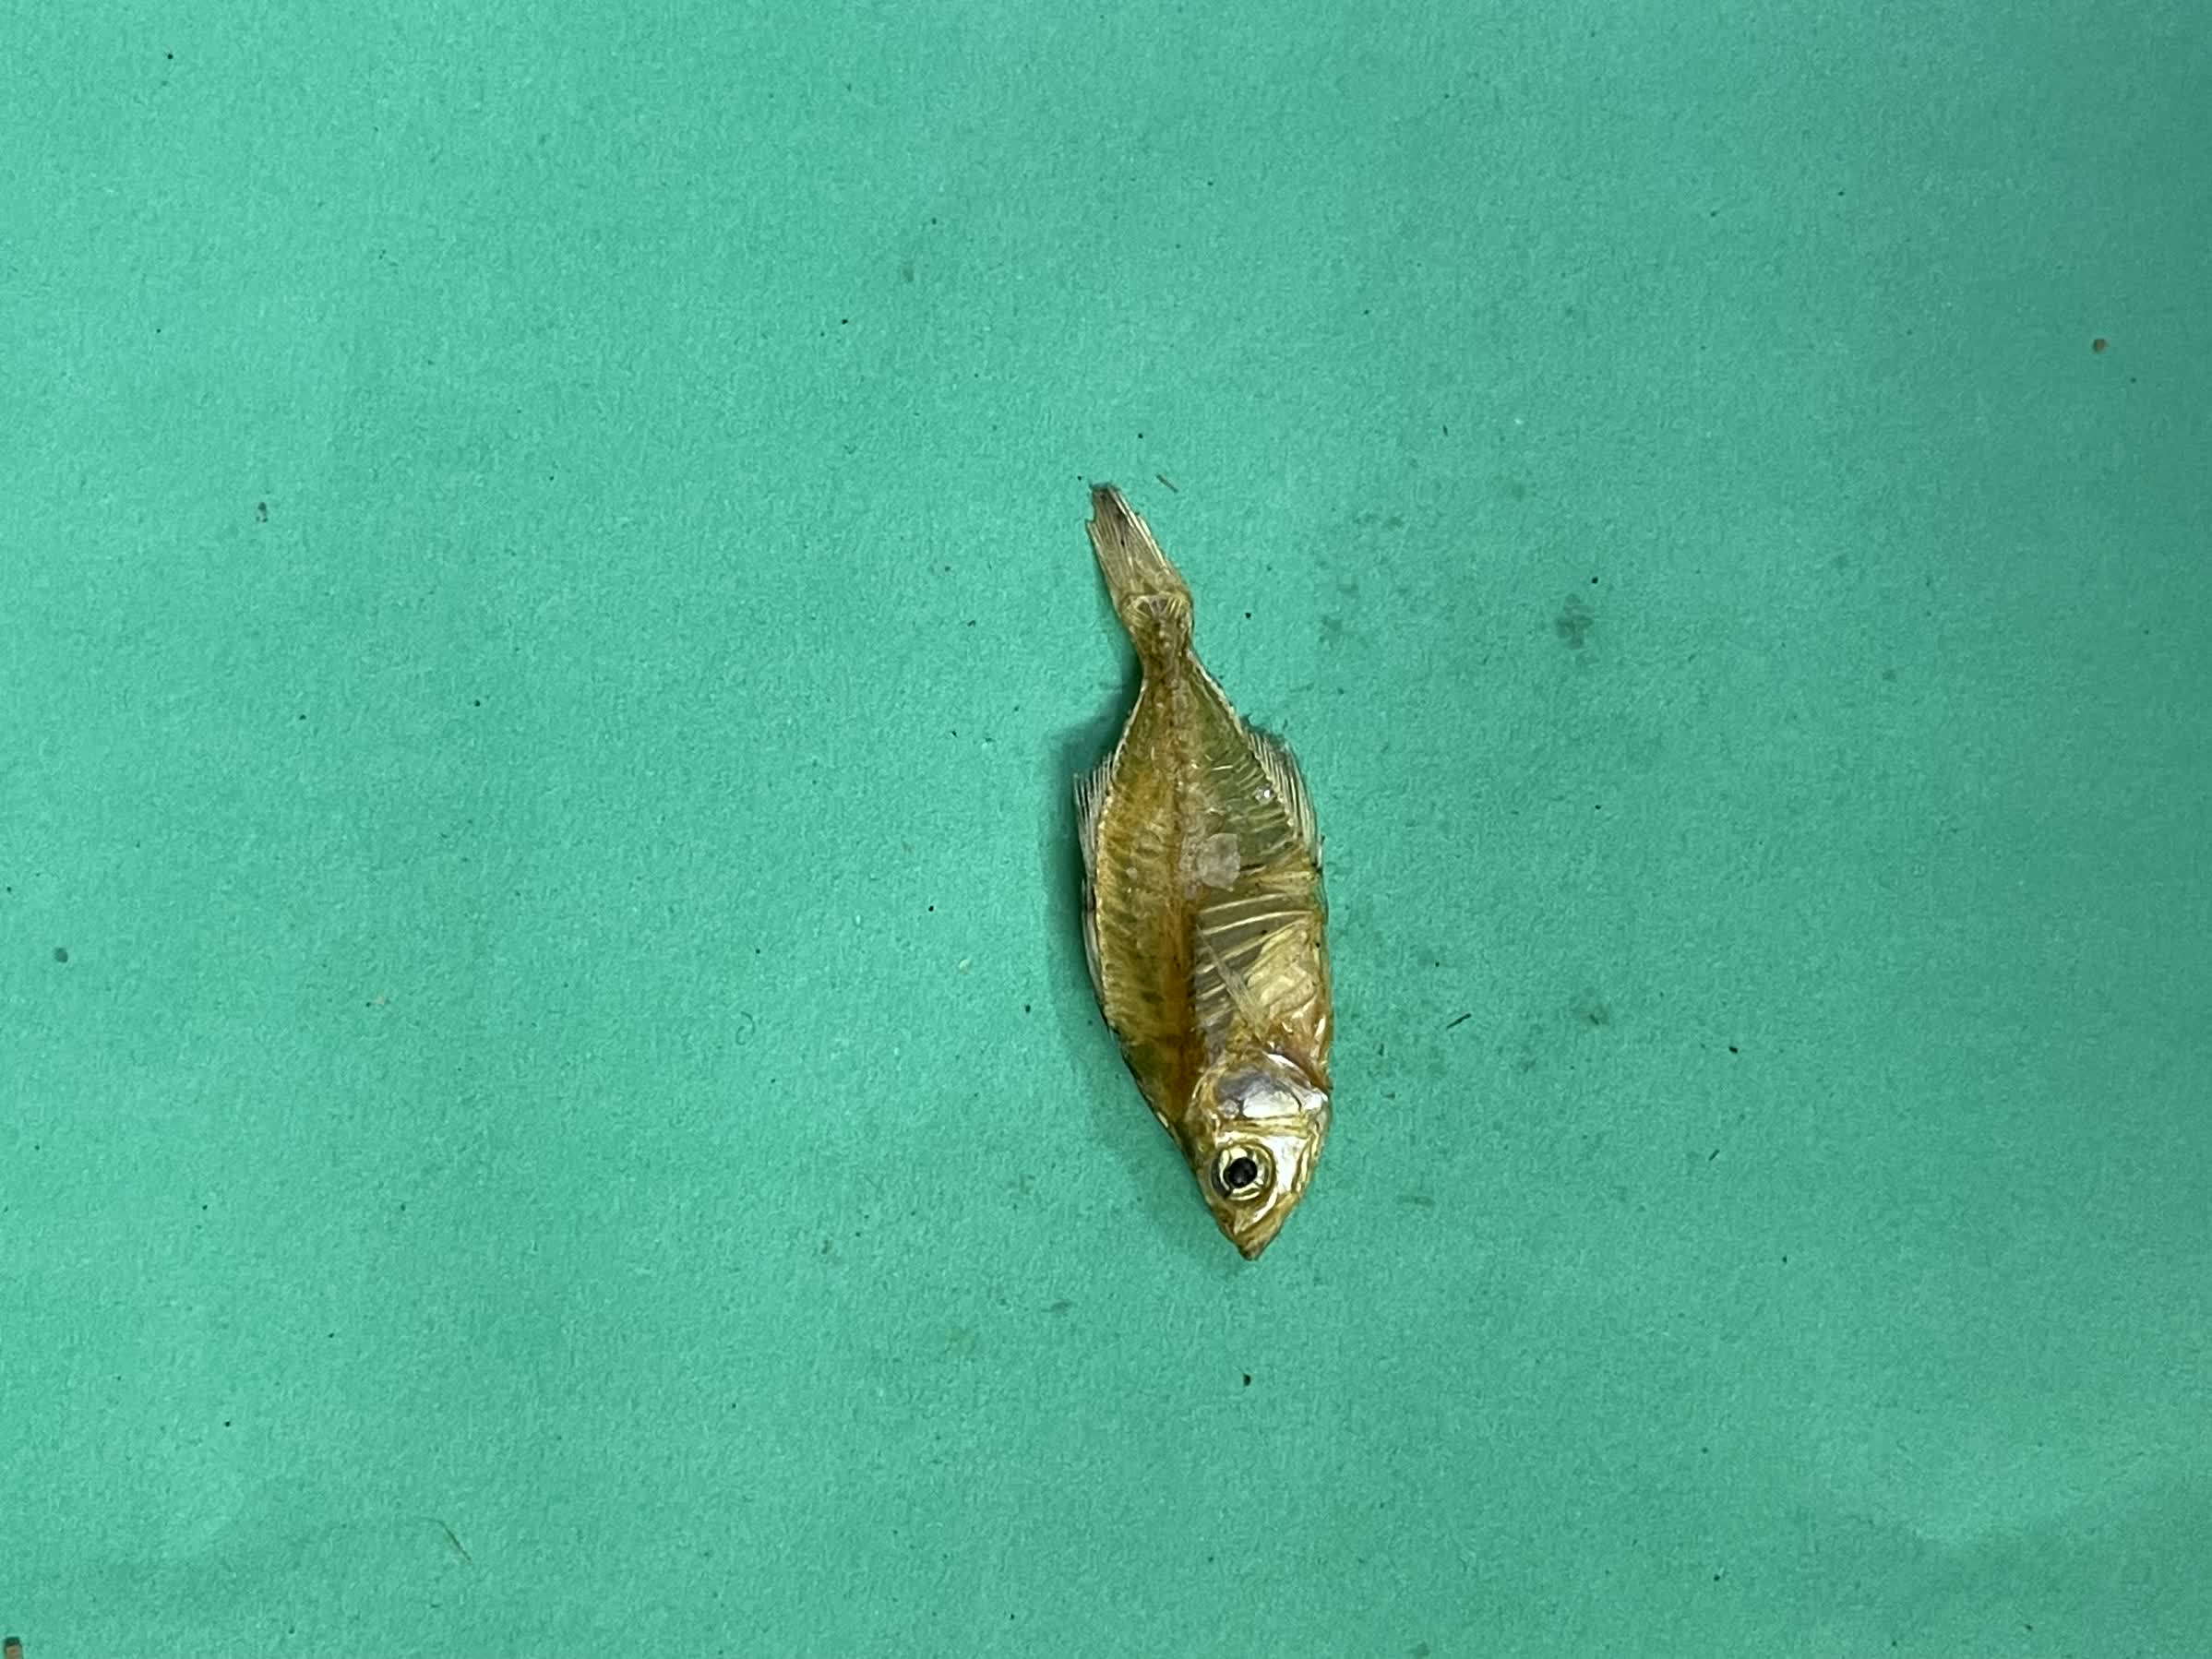
Species: Chanda